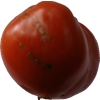
Label: tomato